Karwar

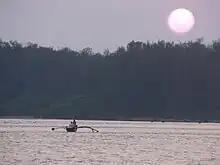
Fishermen returning home at sunset, Devbagh, Karwar

Karwar has primarily been Hindu. Christianity was introduced to Karwar by the Portuguese while ruling Goa in the 16th and 17th centuries and contemporary Karwari Catholics are descendants of those early Christians. Muslim seafaring traders migrated to Karwar from the Deccan (Bahamani) kingdoms. Karwar was called "Baithkol" meaning the "house of safety" or "Bait-e-kol" meaning "place of safety" in Arabic. Muslim villages in Karwar include: Shiveshvar, Chittakula, Sawar Pai, and Hotegali. Islamic tradition holds that two brothers, descendants of Ali, the son-in-law of Muhammad, settled in Shiveshvar and made the village a place of Islamic learning. In Shiveshvar, there are three shrines dedicated to Muslim saints: Gaiby Pir, Nizam Pir, and Shamshuddin pir-in Kot.